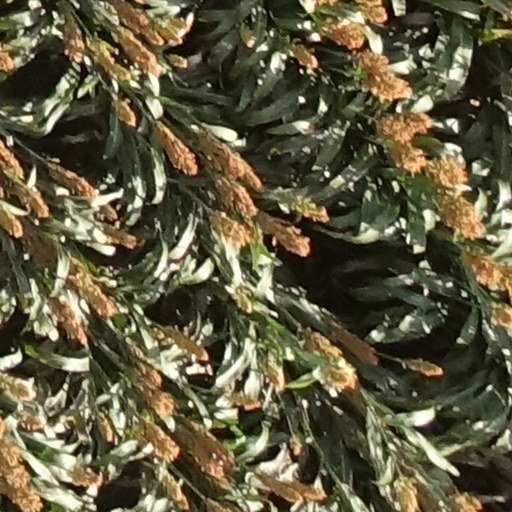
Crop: sorghum